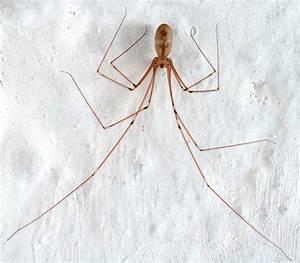
spider